New Paltz (village), New York

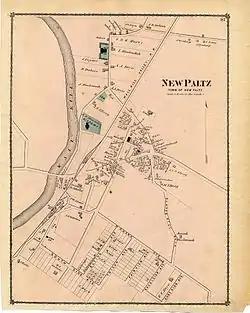
An 1875 map of the town of New Paltz; the village was created in the central portion

New Paltz was founded in 1678 by French Huguenots settlers, including Louis DuBois, who had taken refuge in Mannheim, Germany, for a brief period of time, being married there in 1655, before emigrating to the Dutch colony of New Netherland in 1660 with his family. Mannheim was a major town of the Palatinate (in German, the "Pfalz"), at the time a center of Protestantism. The settlers lived in Wiltwyck (present day Kingston, New York) and in 1677 purchased a patent for the land surrounding present day New Paltz from a Lenape tribe known as the Esopus.